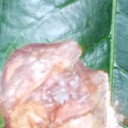
Label: Phoma